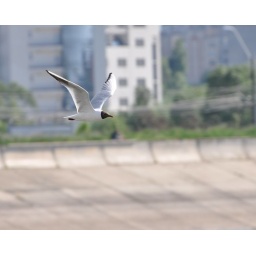
A seagull flying over the lake &amp;quot;Lacul Morii&amp;quot; from Bucharest.